Fedele Fischetti

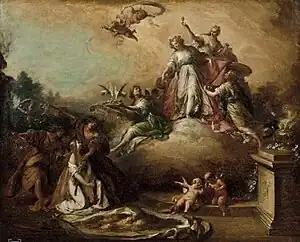
Venus Asking Loneliness and Sadness to Punish Psyche

His pupils included Paolo Girgenti and Giuseppe Camerata, as well as two of his own sons, and Odoardo.